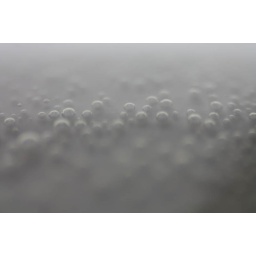
Bubbles in a drop of mountain dew on a peice of paper